High Explosive Research

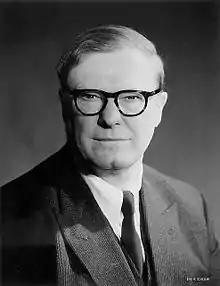
Head and shoulders of a man in suit and tie

In July 1946, the Chiefs of Staff Committee considered the issue of nuclear weapons, and recommended that Britain acquire them. This recommendation was accepted by the Cabinet Defence Committee on 22 July 1946. The Chief of the Air Staff, Lord Tedder, officially requested an atomic bomb on 9 August 1946. The Chiefs of Staff estimated that 200 bombs would be required by 1957. Despite this, and the research and construction of facilities that had already been approved, there was still no official decision to proceed with making atomic bombs. Portal submitted his proposal to do so at the 8 January 1947 meeting of the Gen 163 Committee, another "ad hoc" committee, which agreed to proceed with the development of atomic bombs. It also endorsed Portal's proposal to place Penney in charge of the bomb development effort, although Penney was not informed of this decision until May. Of the decision, Margaret Gowing wrote: